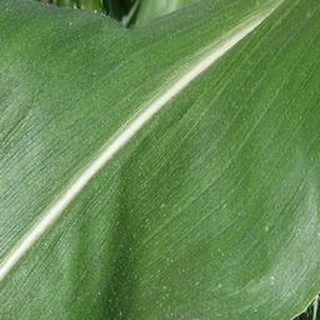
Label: healthy_corn